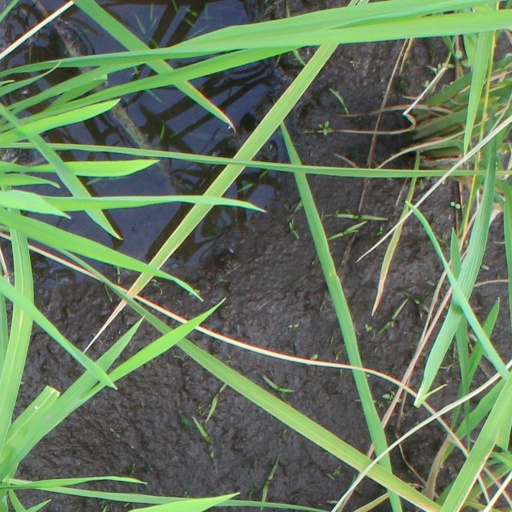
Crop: rice